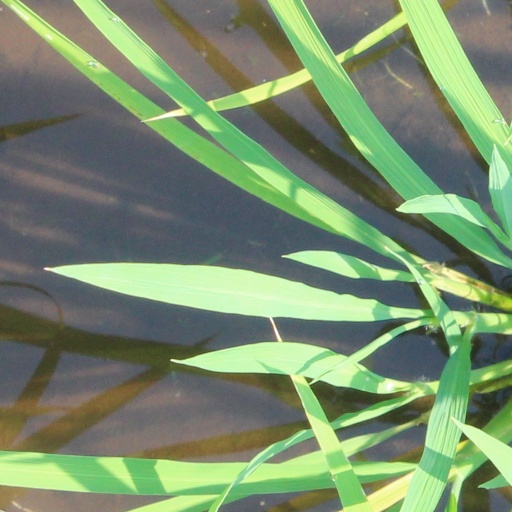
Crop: rice